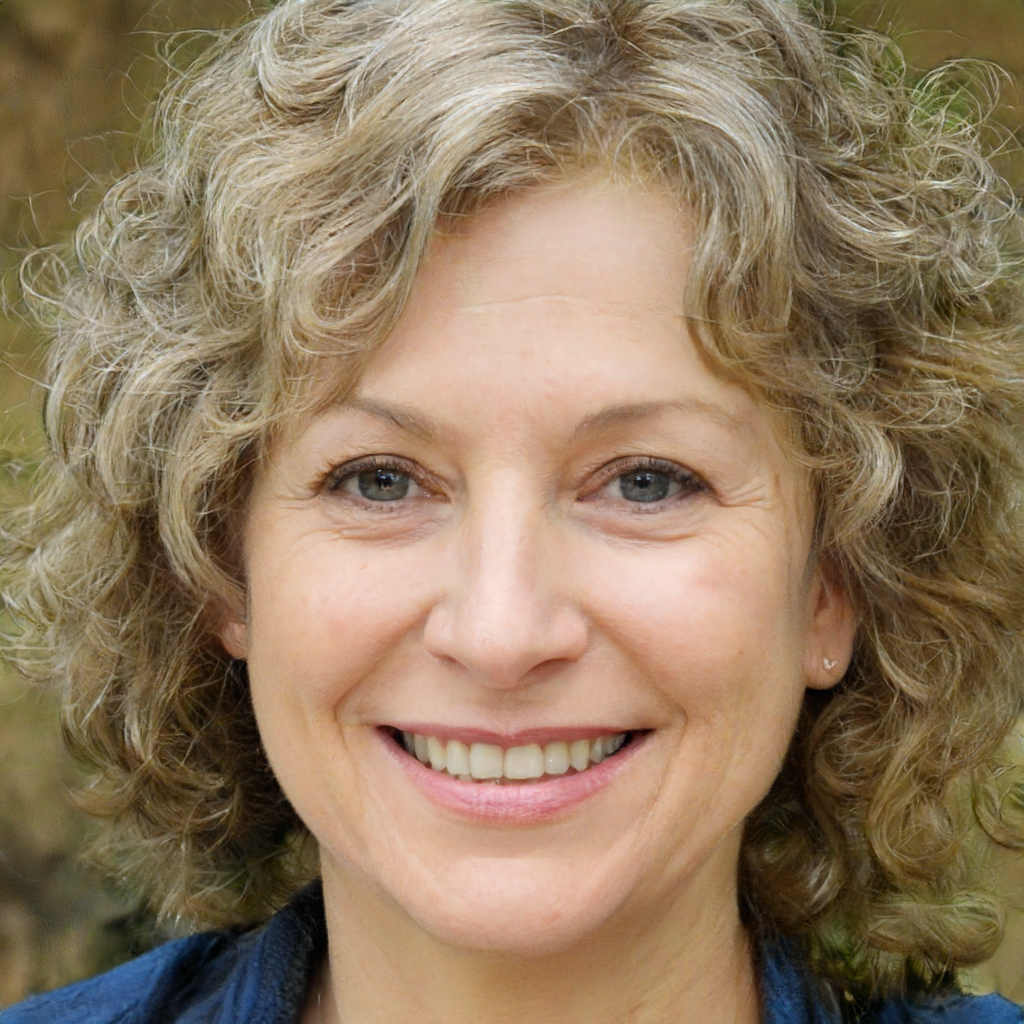
Portrait style: Real Portrait